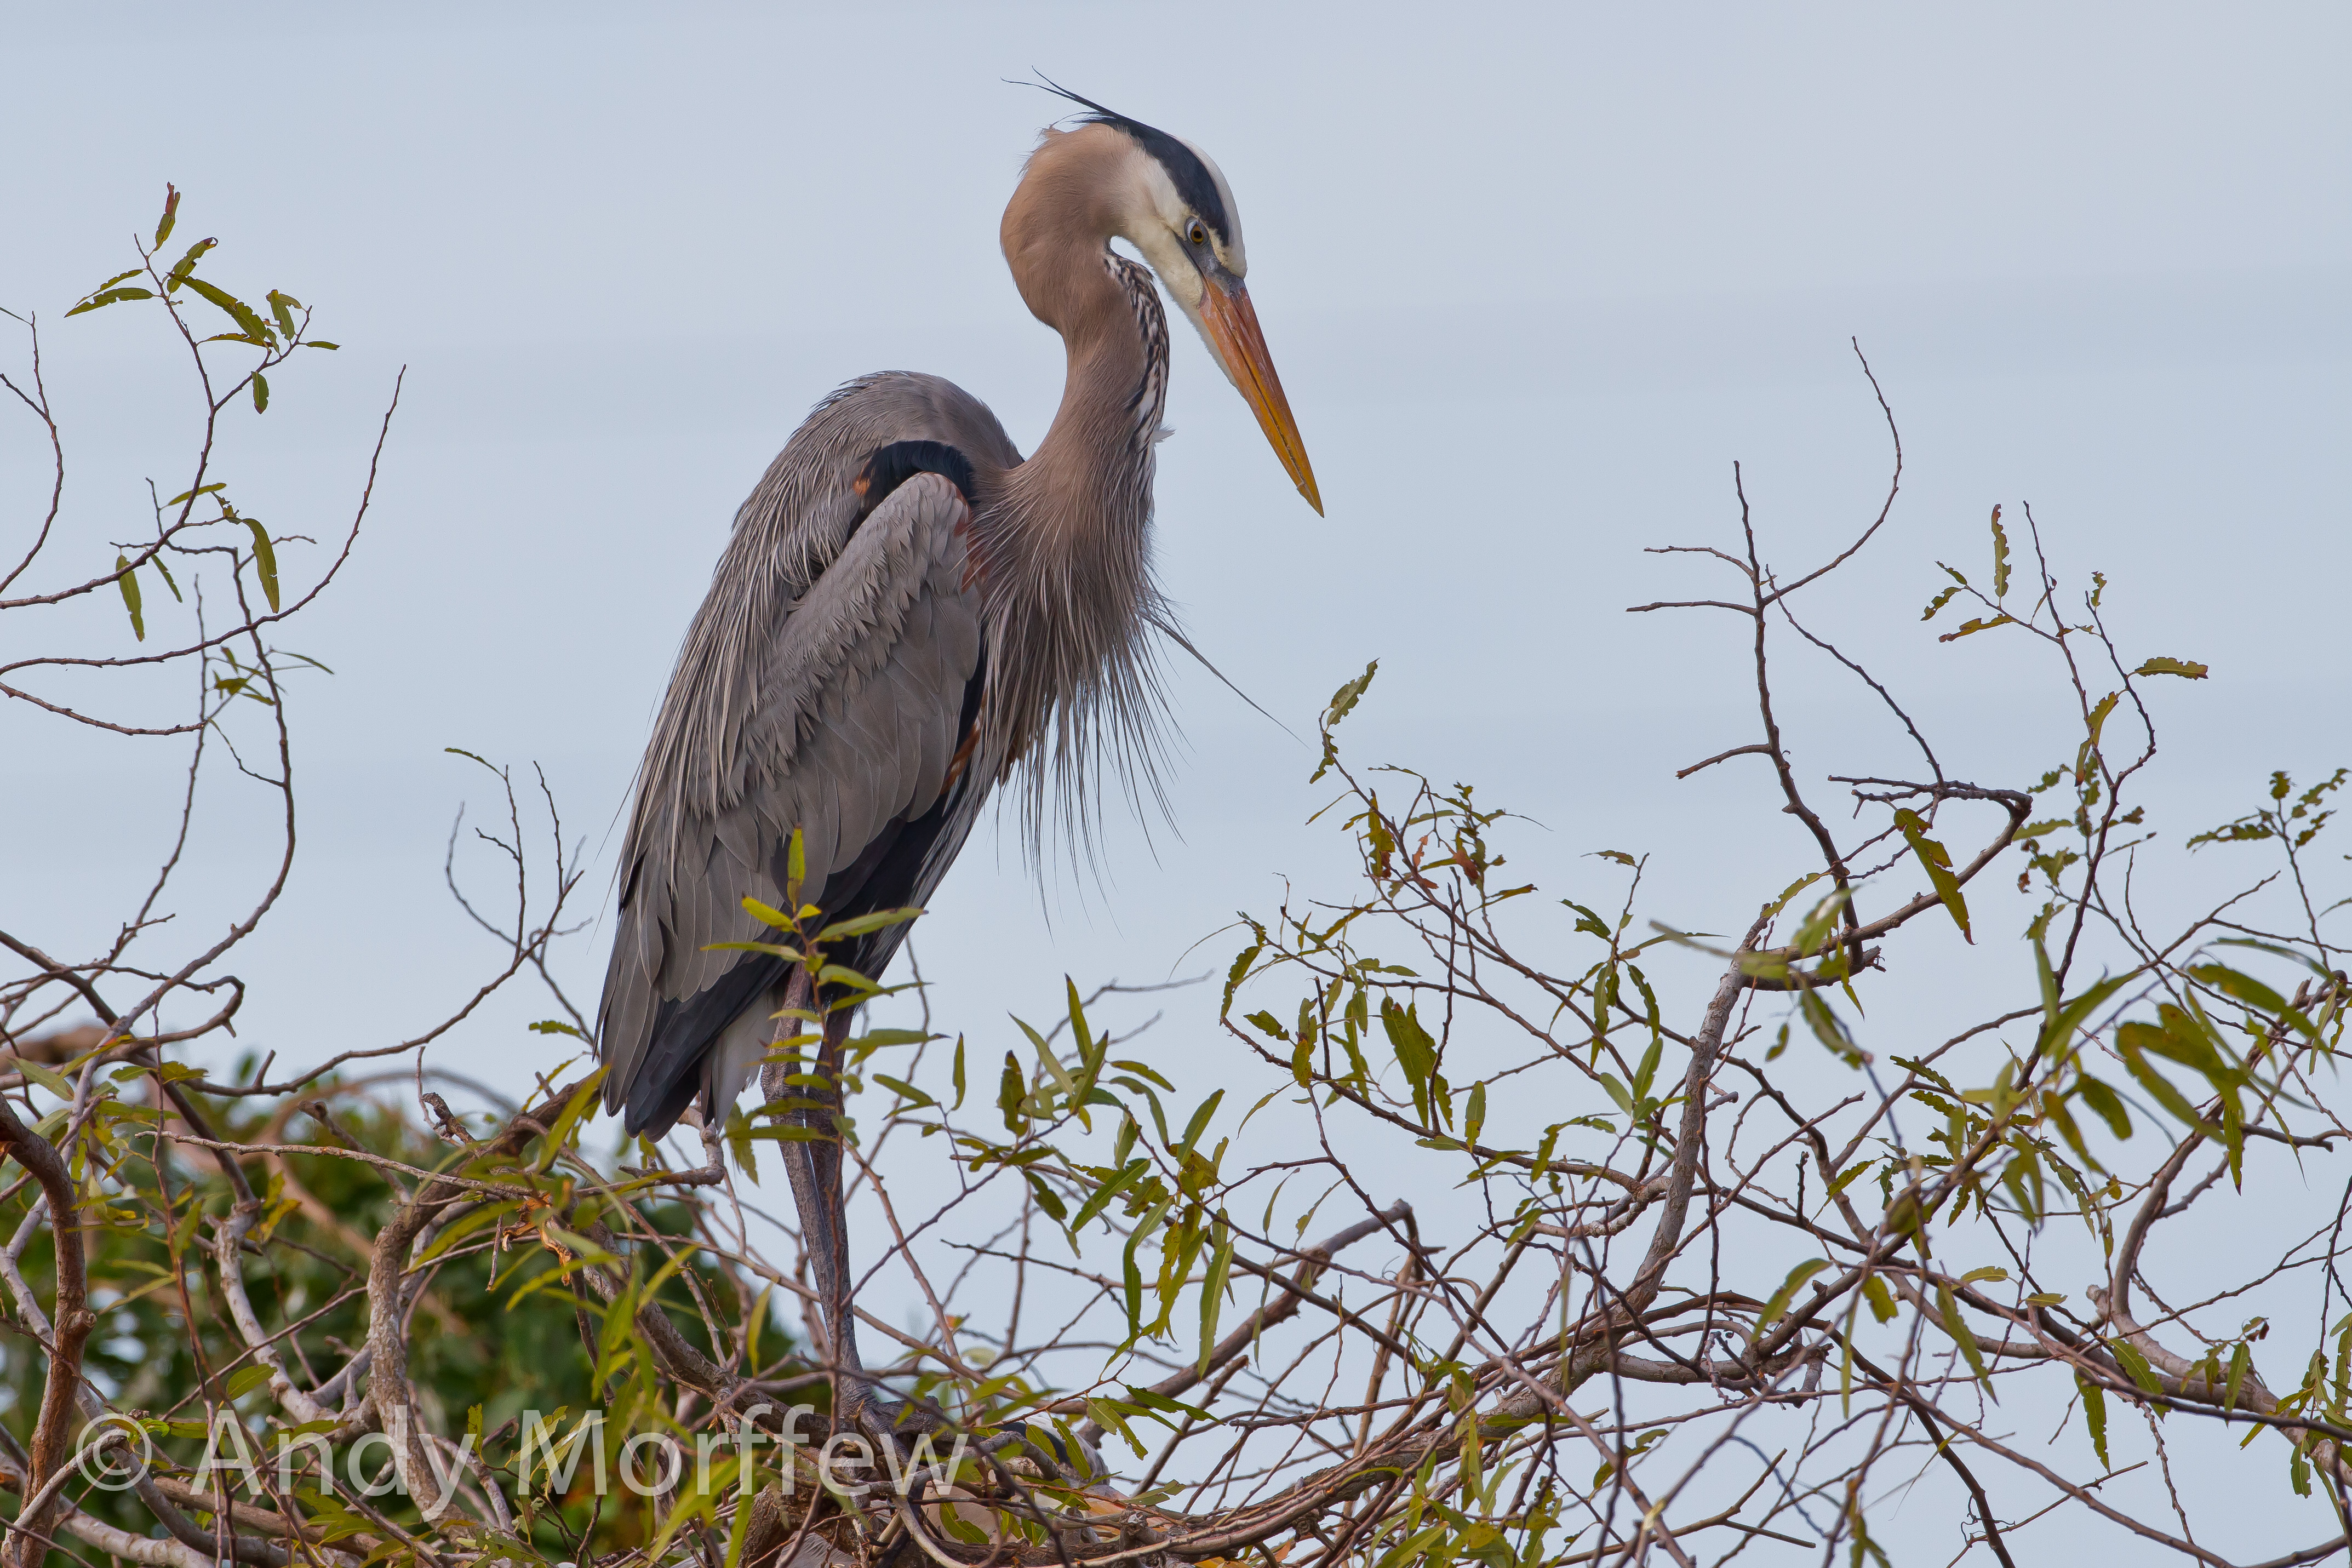
bird, wing, wildlife, beak, fauna, stork, vertebrate, heron, pelecaniformes, andymorffew, morffew, ciconiiformes